La Loche

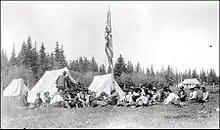
Treaty 8 payments in West La Loche (1911)

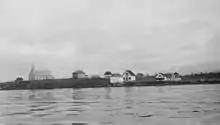
La Loche in 1935 with Revillon Freres Post

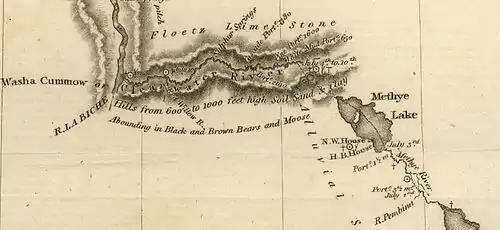
Franklin's 1819–1822 map shows the fur trade route from Peter Pond Lake to the Athabasca River and the NWC and HBC posts on Lac La Loche (Methye Lake).

Fur trade posts were built on Lac La Loche soon after Peter Pond came through the Methye Portage in 1778. The Atlas of Canada